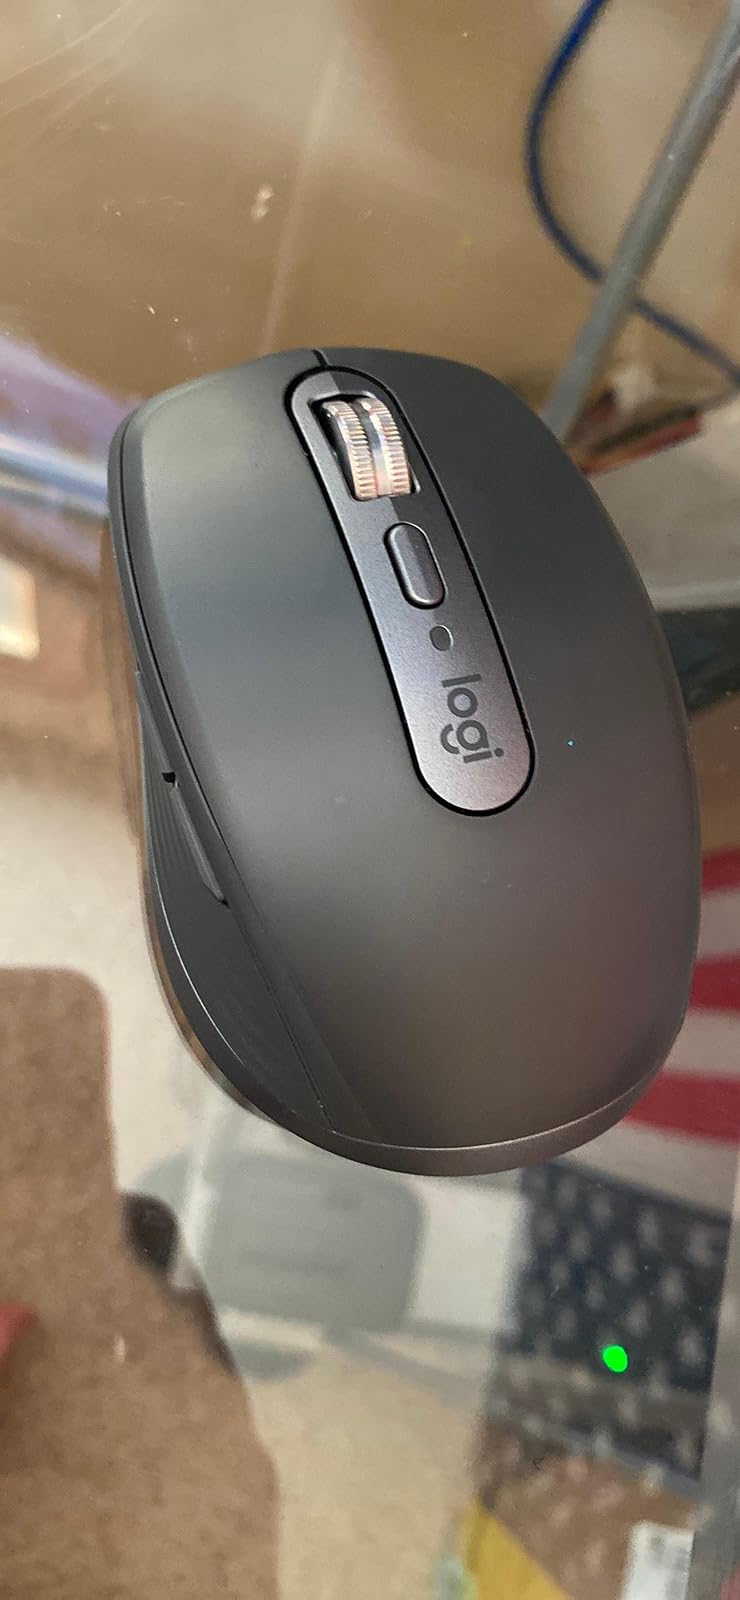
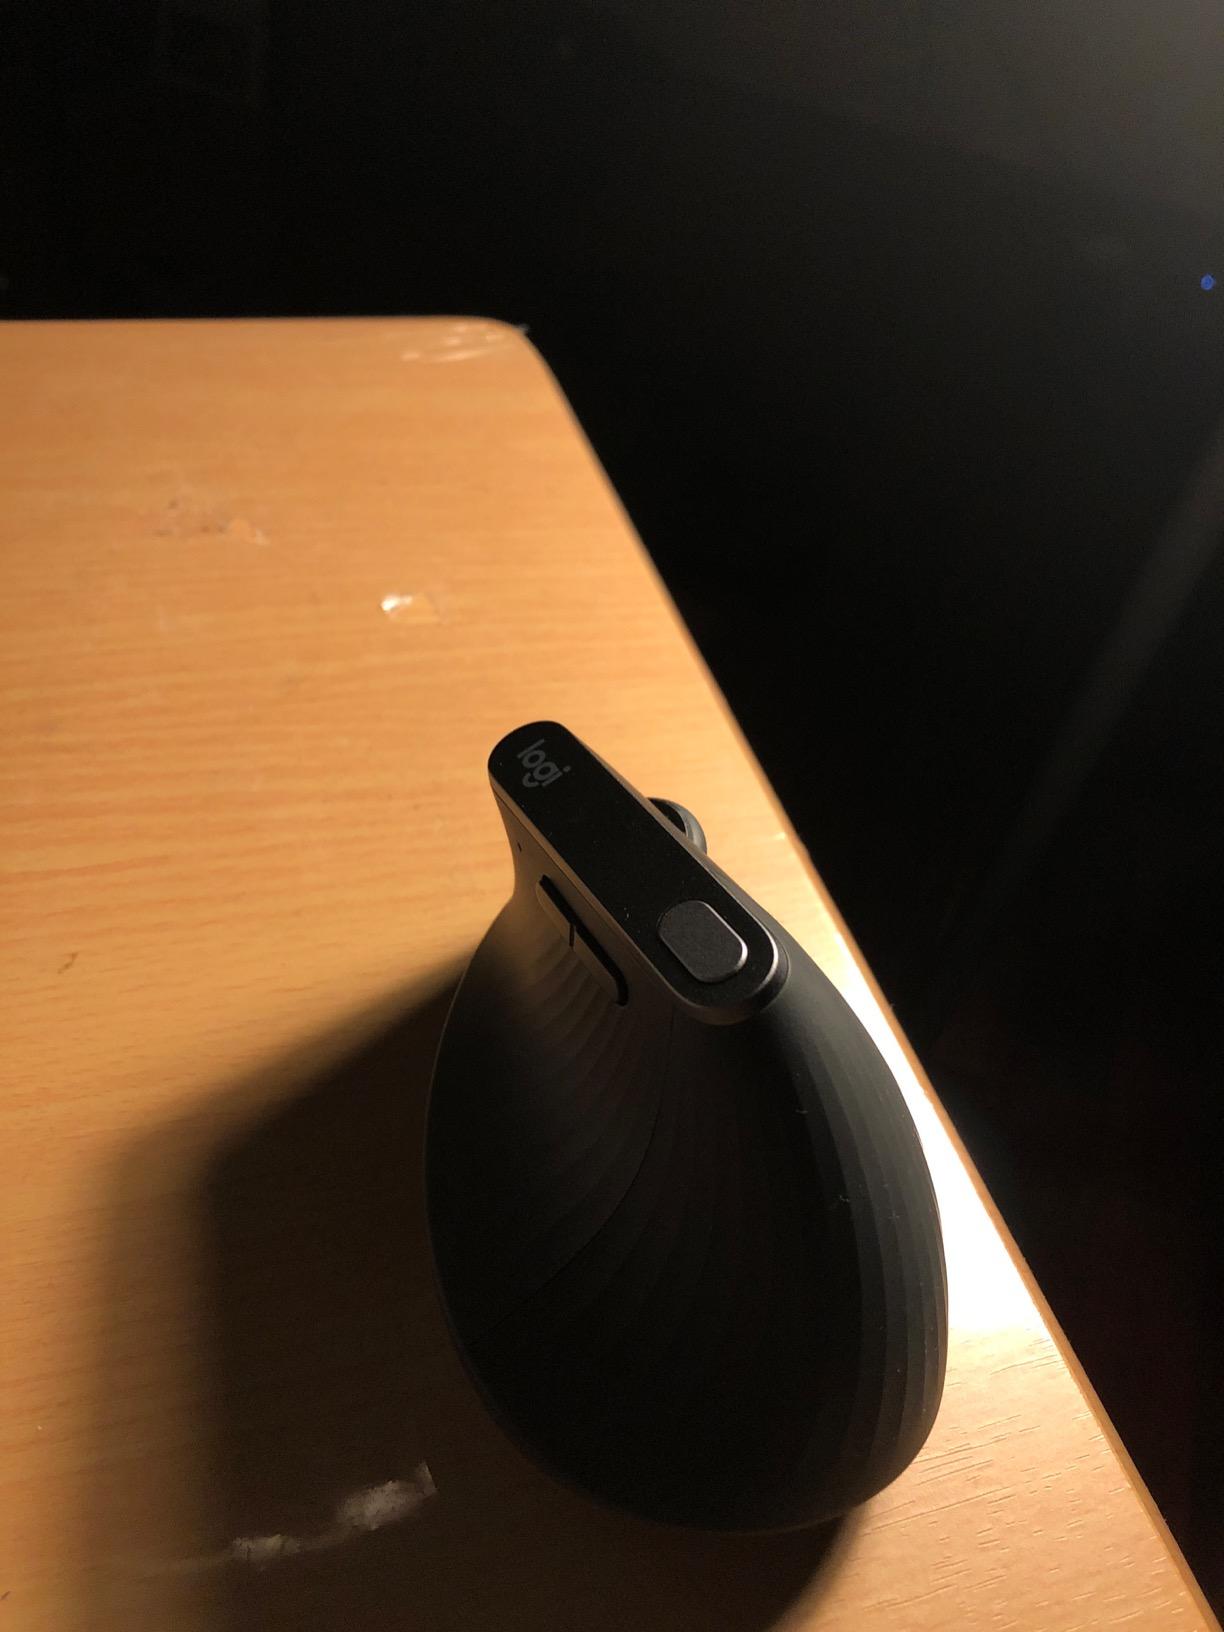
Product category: mouse
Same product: no